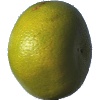
Label: Pomelo Sweetie 1